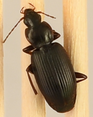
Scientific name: Calathus advena
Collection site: Niwot Ridge NEON (NIWO), plot NIWO_001